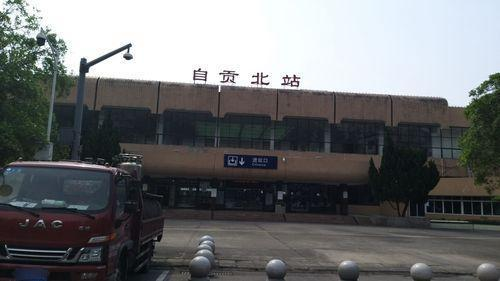
地标名称：自贡北站
所在城市：自贡市·自流井区